Sardinia

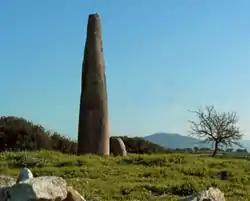
Monte Corru Tundu Menhir in Villa Sant'Antonio (5.75 meters high)

Sardinia is one of the most geologically ancient bodies of land in Europe. The island was populated in various waves of immigration from prehistory until recent times.